Vivian Reed (actress, born 1894)

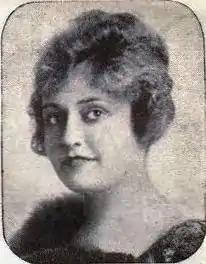
Reed in 1915

Vivian Reed (April 17, 1894 – July 19, 1989), also known as Vivian R. Green, was an American silent film actress. She appeared in 36 films between 1914 and 1938, and was described in news reports during her early years as "the girl-with-the-million-dollar-smile" and a "screen beauty" who was "one of the most beautiful young women in motion pictures."